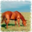
Label: horse